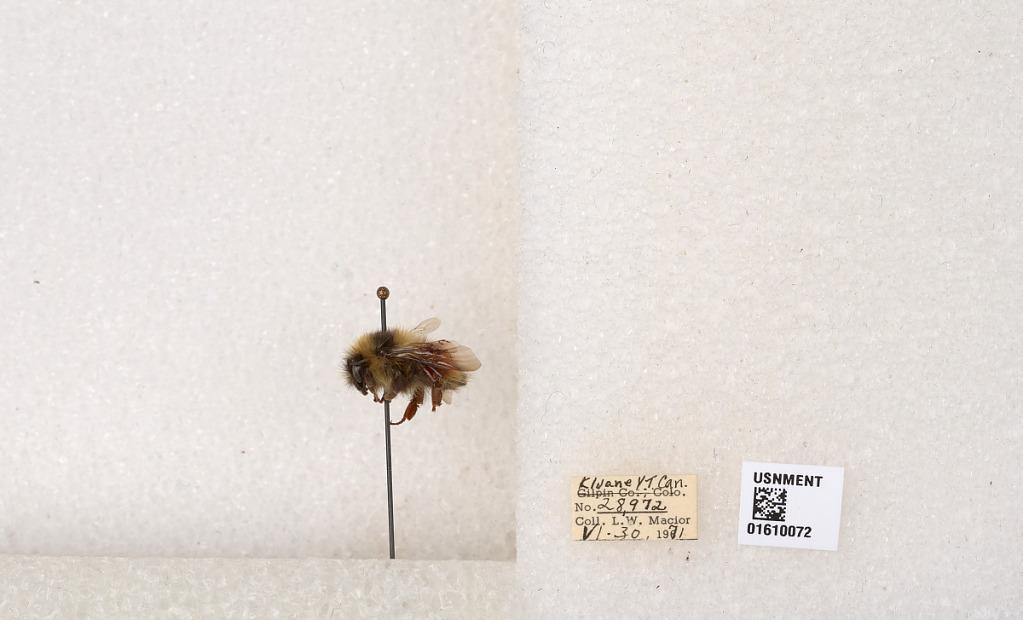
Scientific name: Bombus (Pyrobombus) sylvicola Kirby
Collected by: L. Macior
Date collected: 1971-6-30
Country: Canada
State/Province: Yukon Territory
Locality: Kluane National Park and Reserve
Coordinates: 60.7493, -139.504